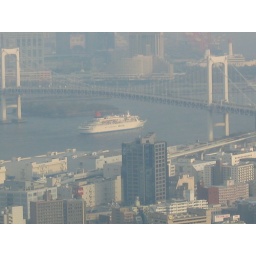
boat in river